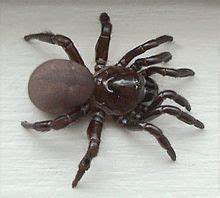
Label: ragno